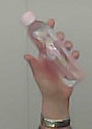
Product: johnson_baby